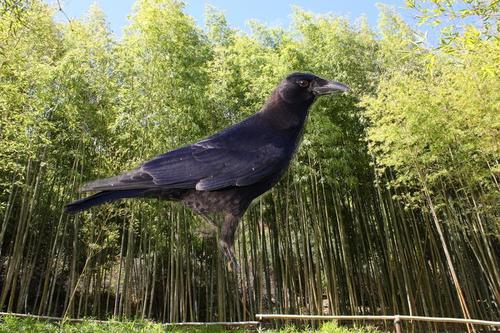
Bird species: Fish_Crow
Bird type: landbird
Background: land